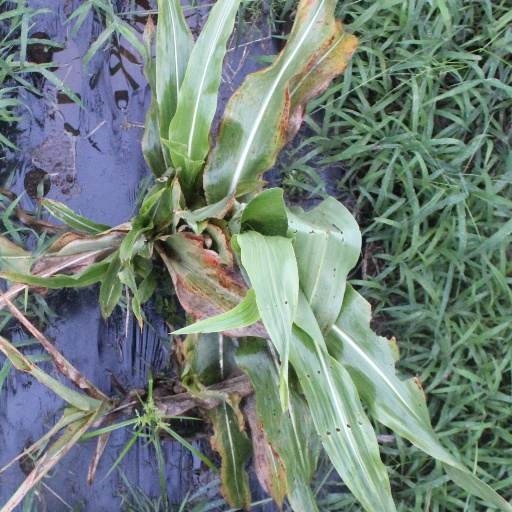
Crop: sorghum